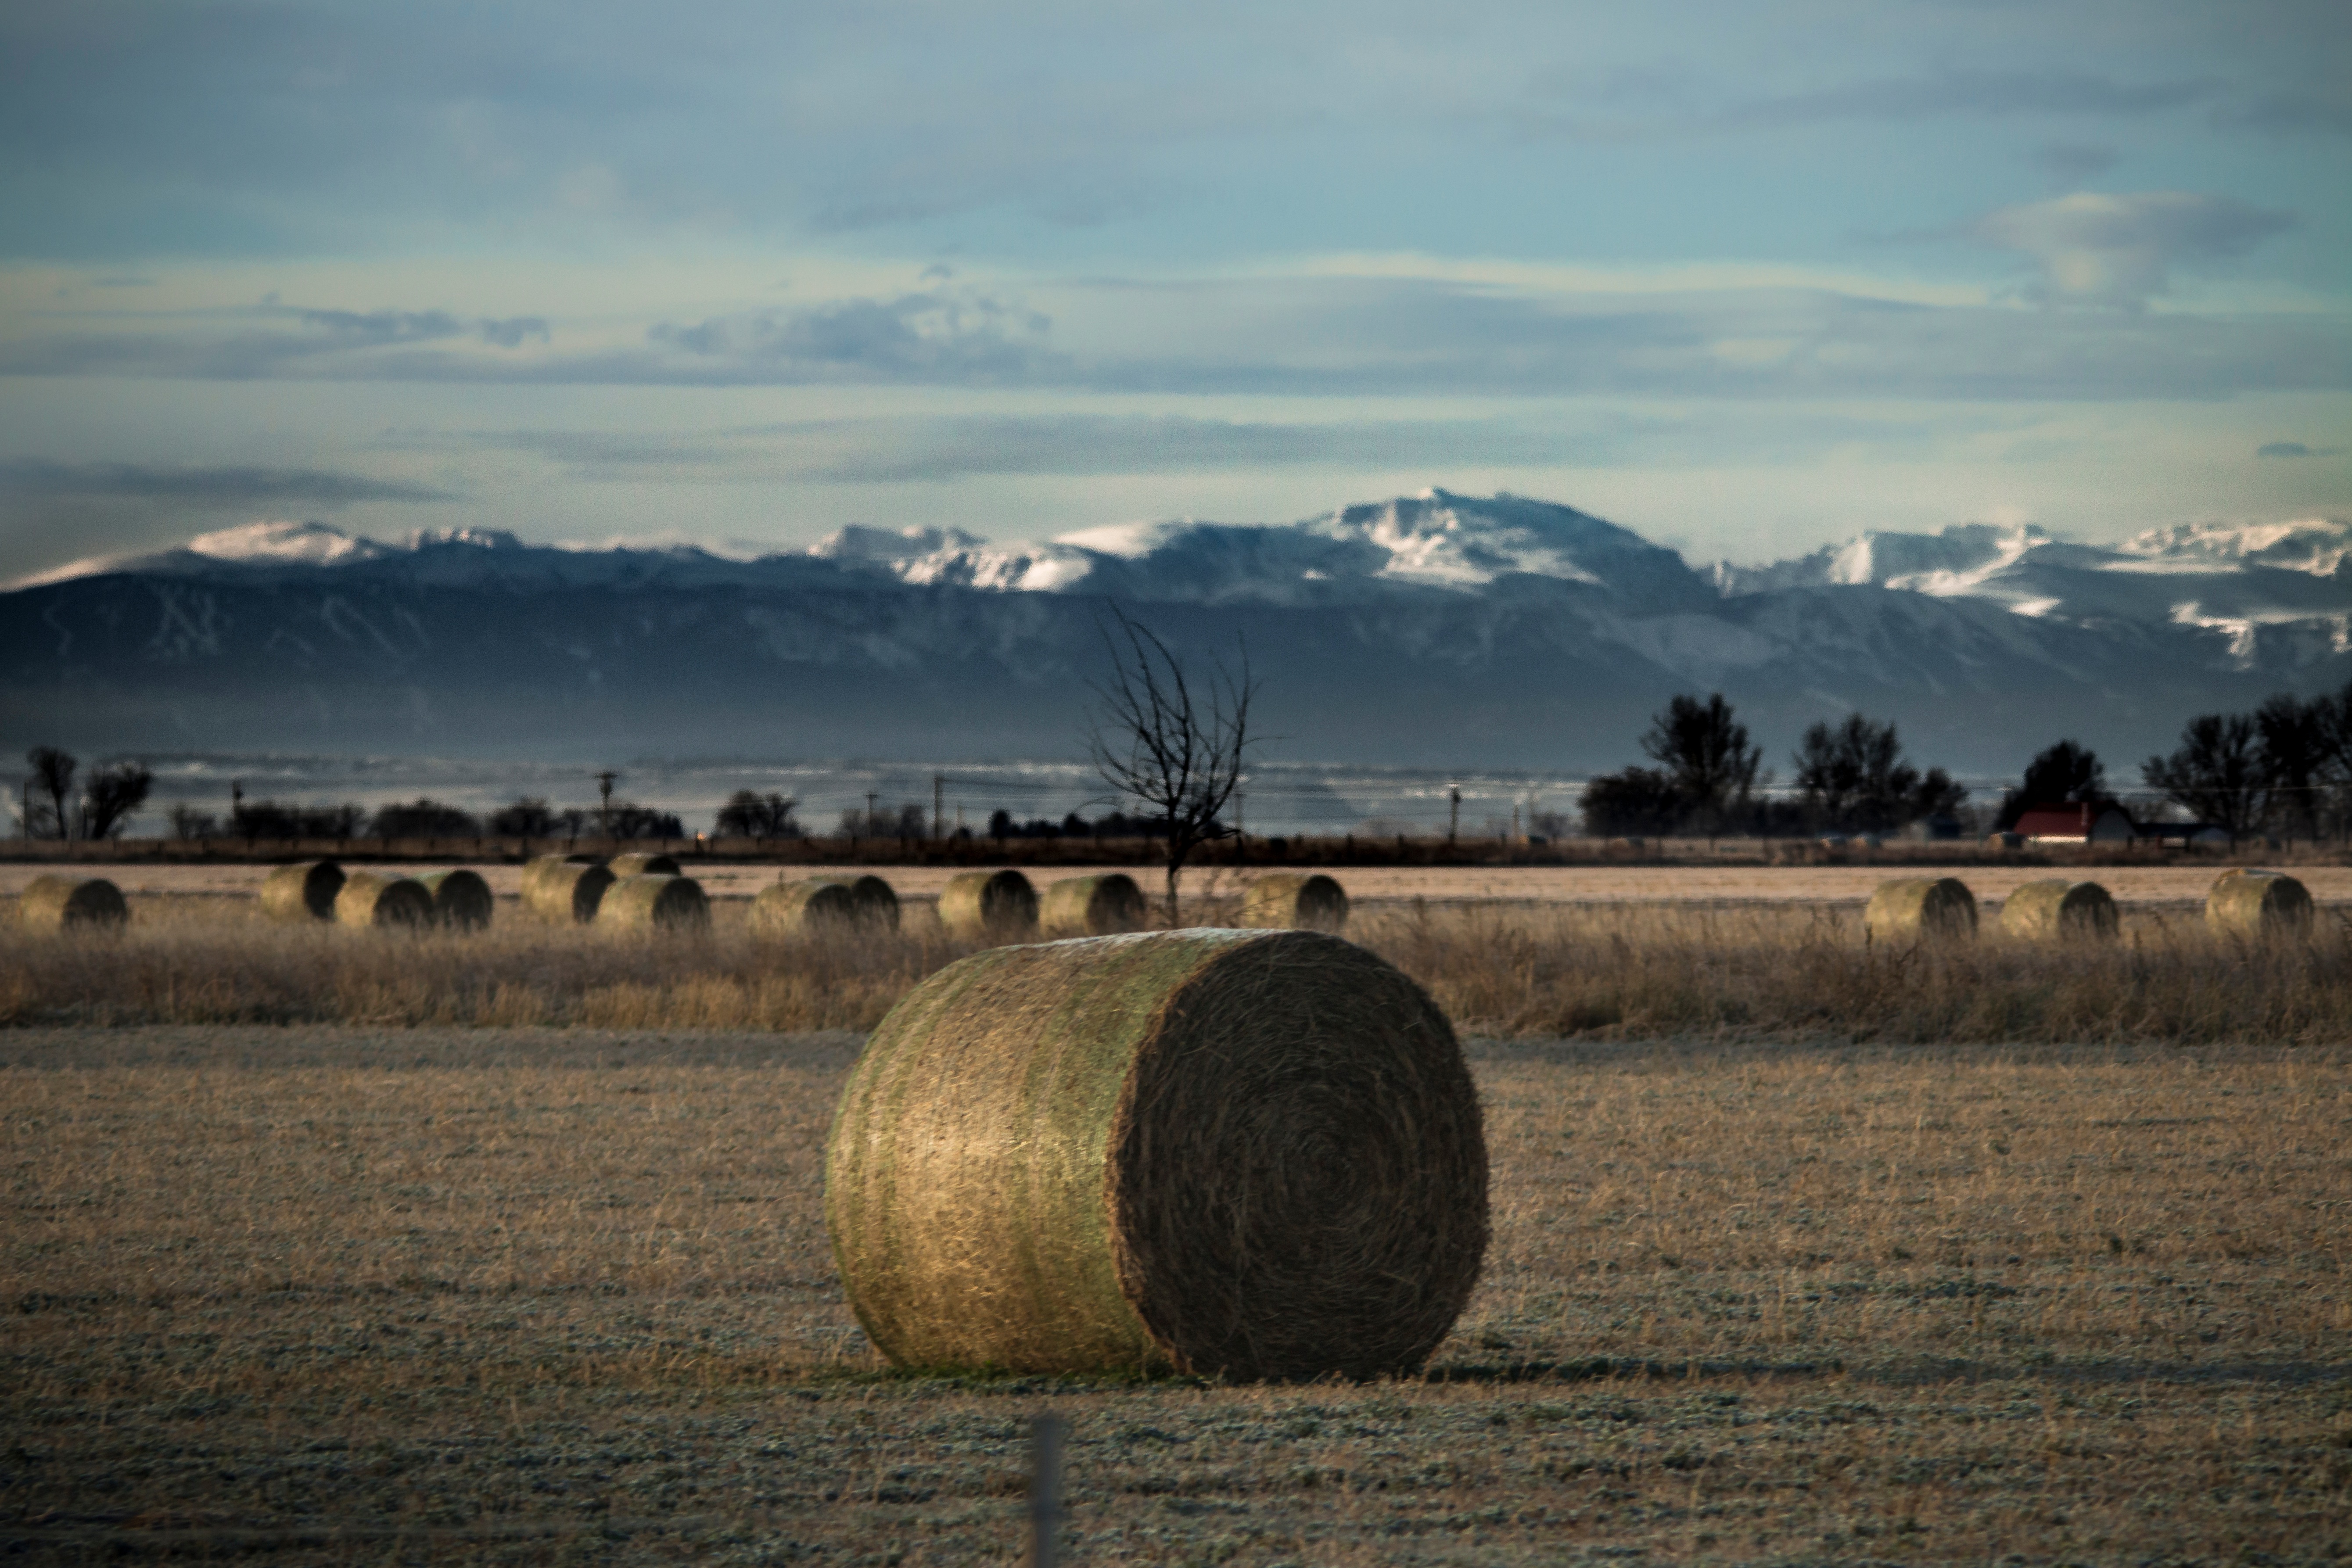
landscape, tree, horizon, cloud, sunset, hay, field, farm, prairie, morning, evening, agriculture, plain, rural area, atmospheric phenomenon